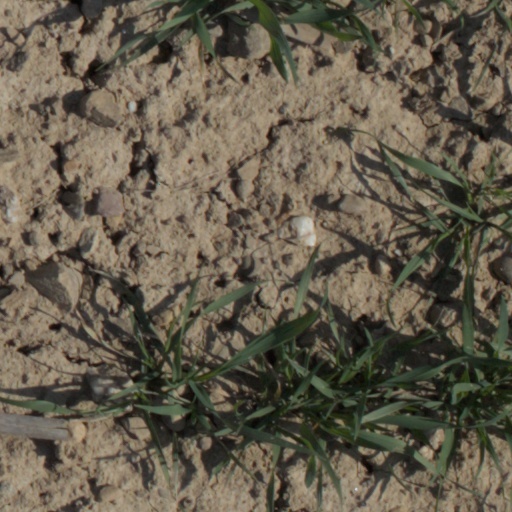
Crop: wheat